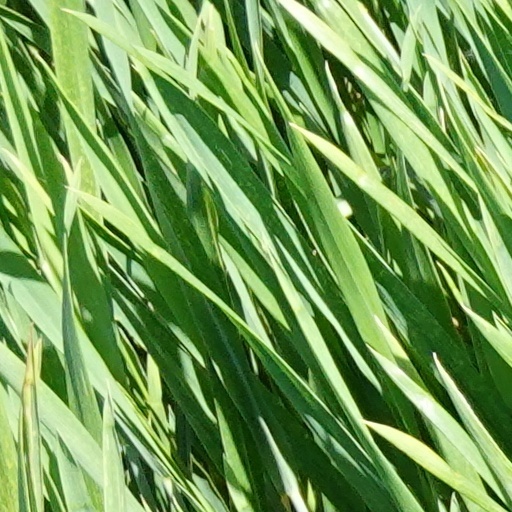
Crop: wheat